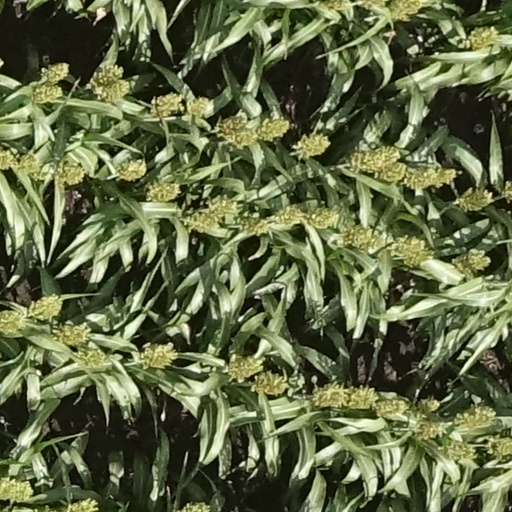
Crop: sorghum